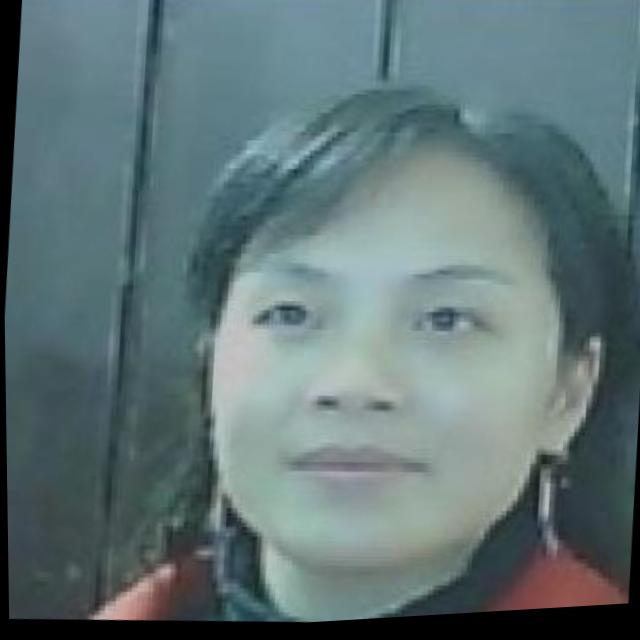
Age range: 21-44